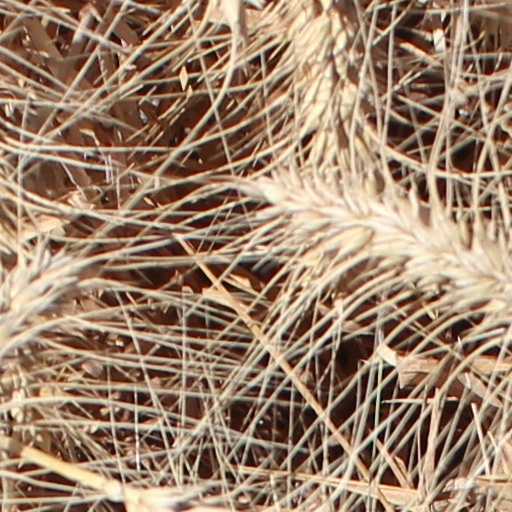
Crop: wheat